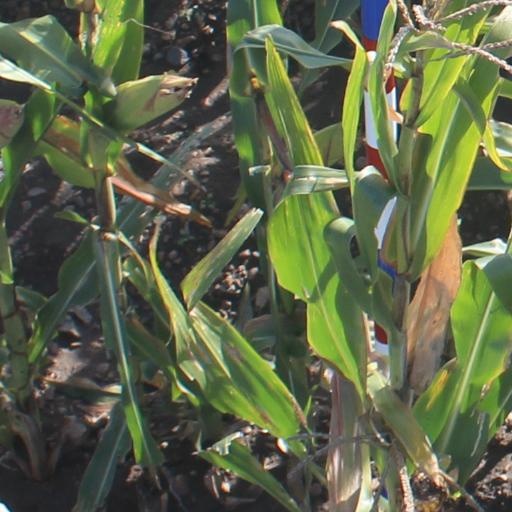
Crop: maize; corn